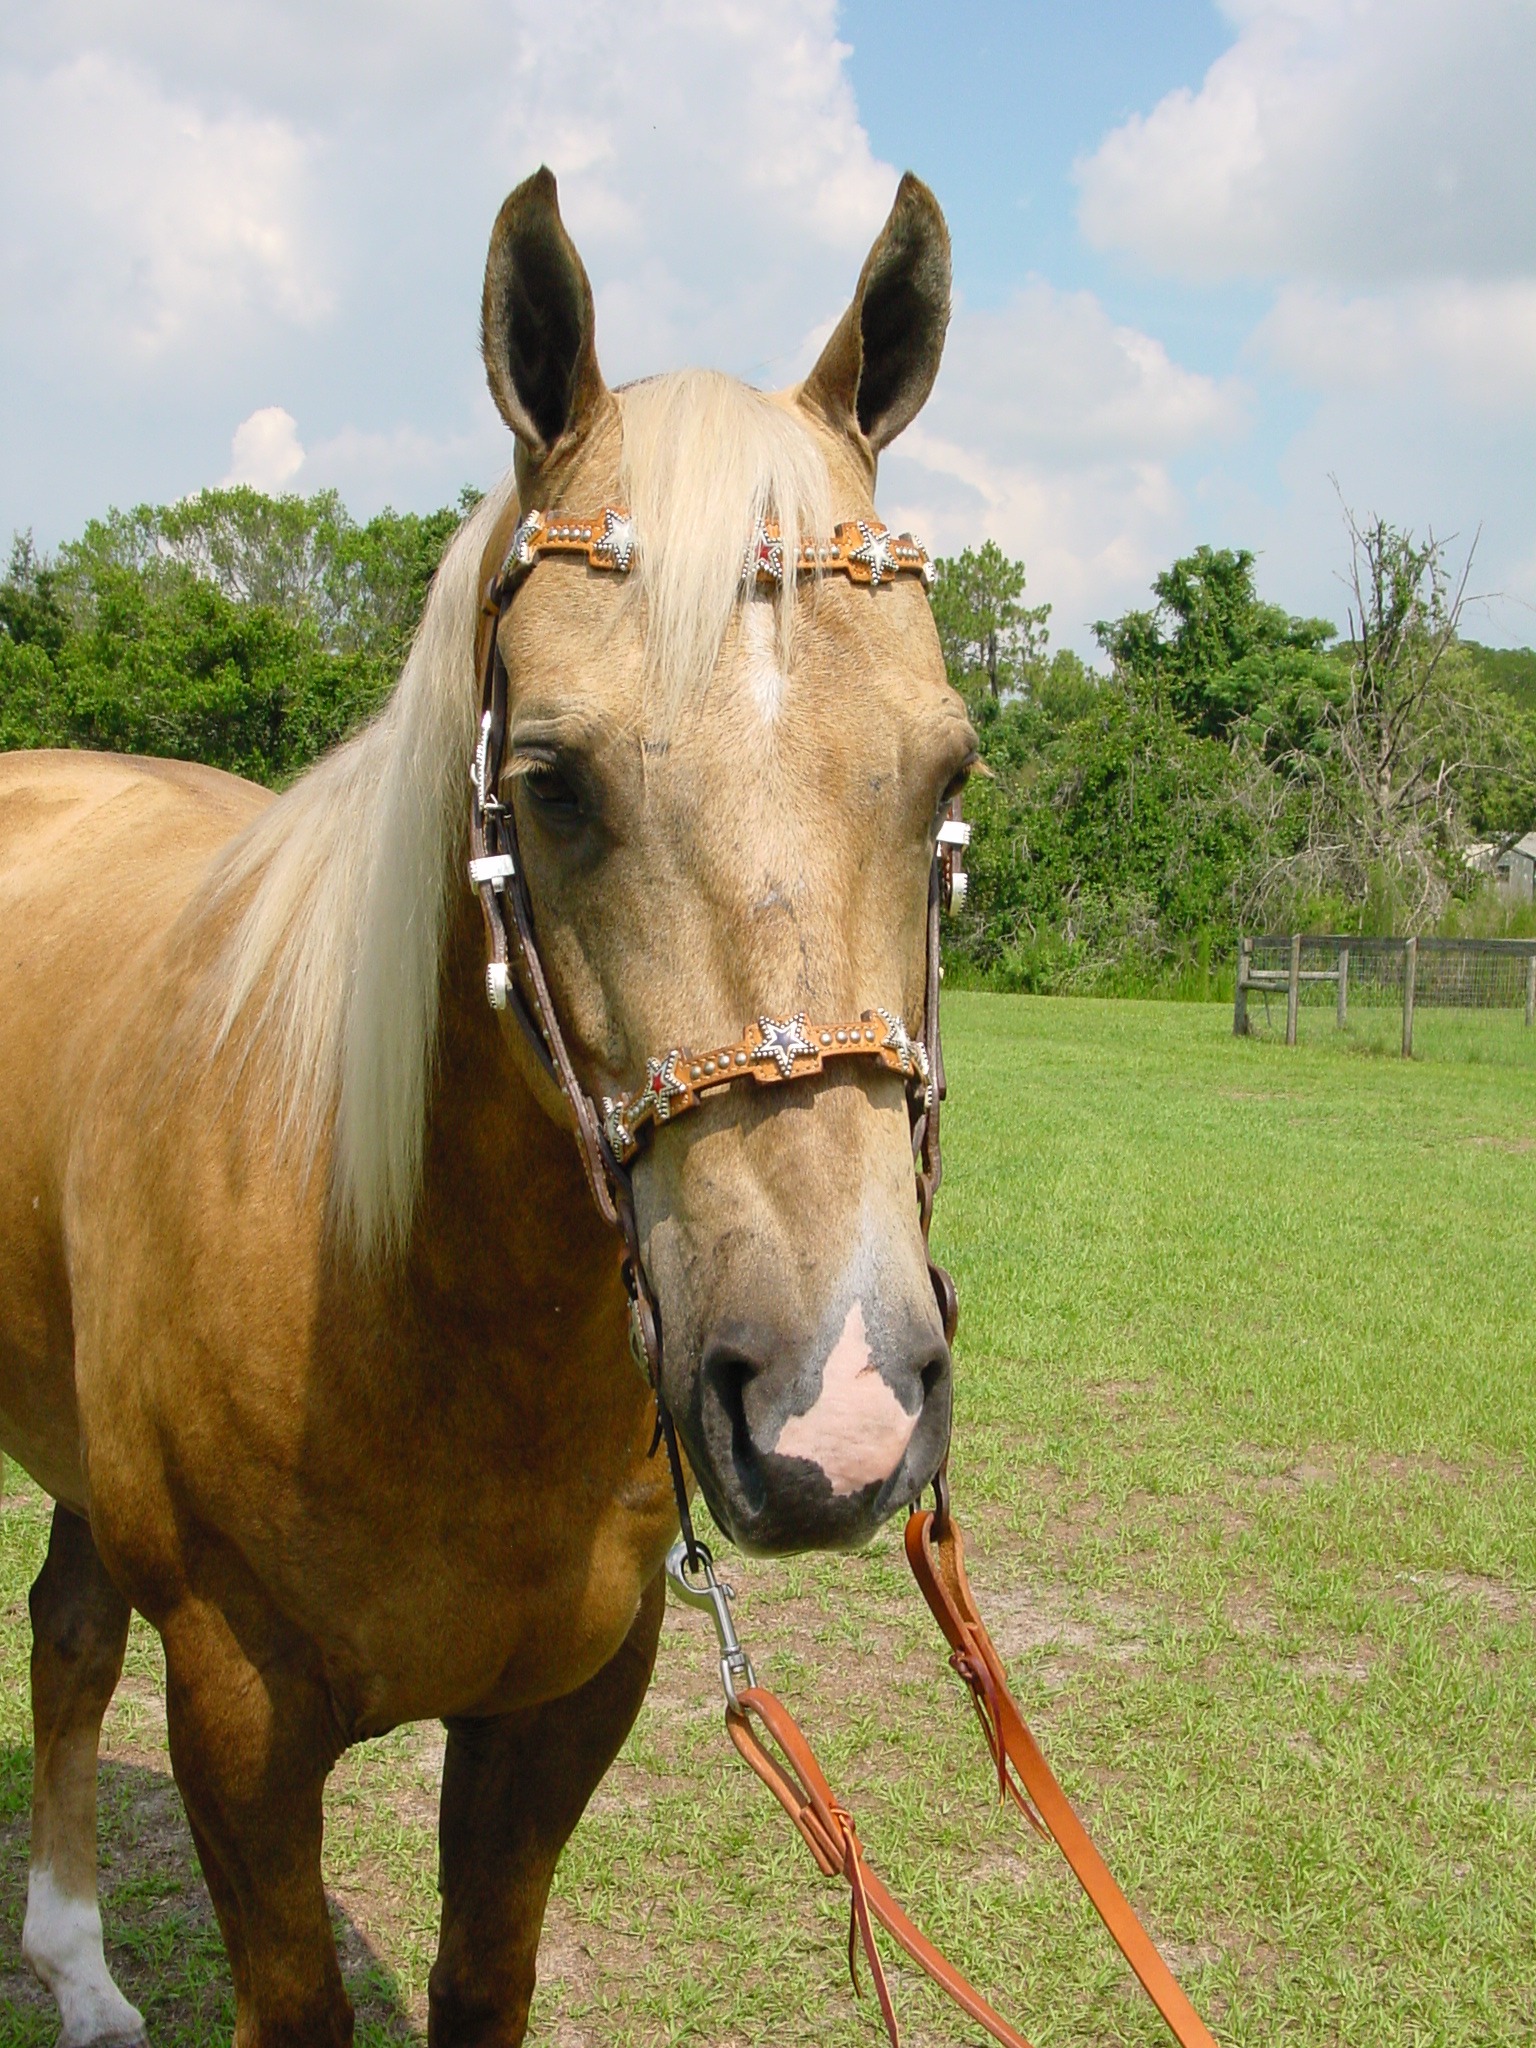
field, farm, meadow, wildlife, pasture, livestock, ranch, horse, rein, mammal, stallion, mane, agriculture, hoof, equestrian, bridle, equine, thoroughbred, pony, mount, mare, domestic, mustang, foal, chestnut, breeding, bronco, colt, purebred, halter, arabian, filly, yearling, racehorse, stud, pack animal, gelding, hoofed, steed, equus ferus caballus, palomino, horse like mammal, mustang horse, horse harness, horse tack, bloodstock, horseflesh, horse halter